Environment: real
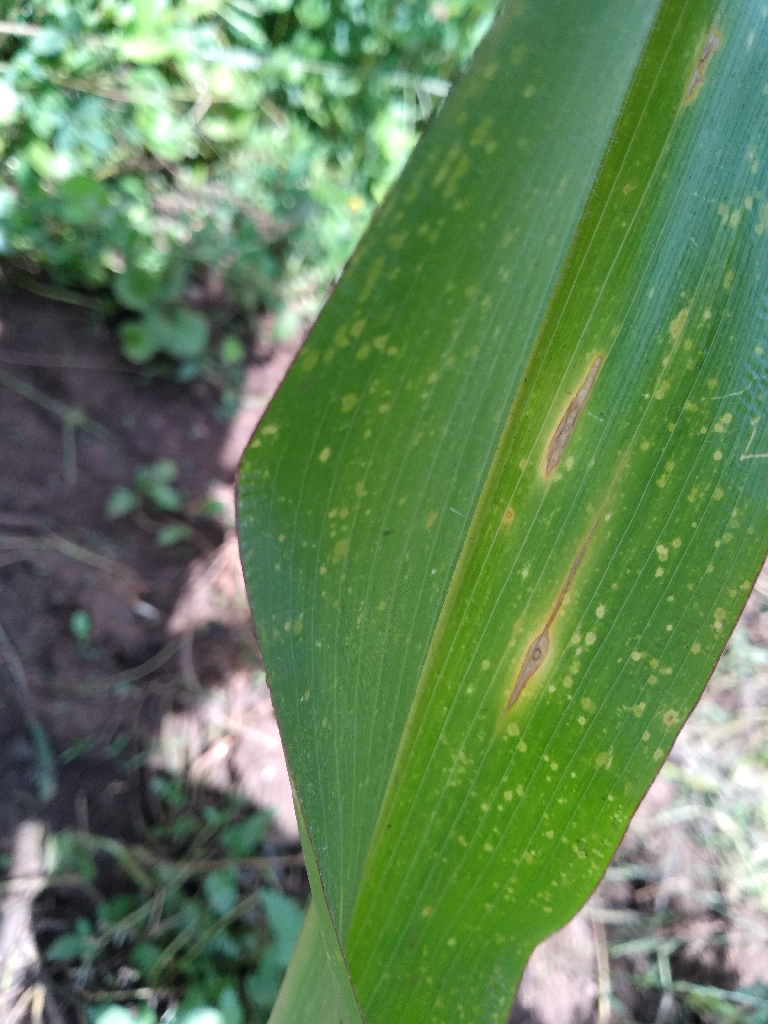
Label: northern_corn_leaf_blight